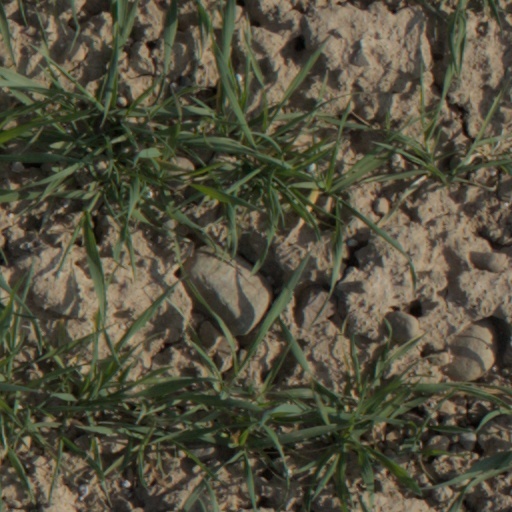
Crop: wheat